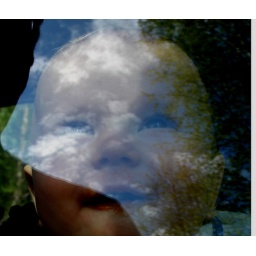
pic taken thru a car window in the countryside.